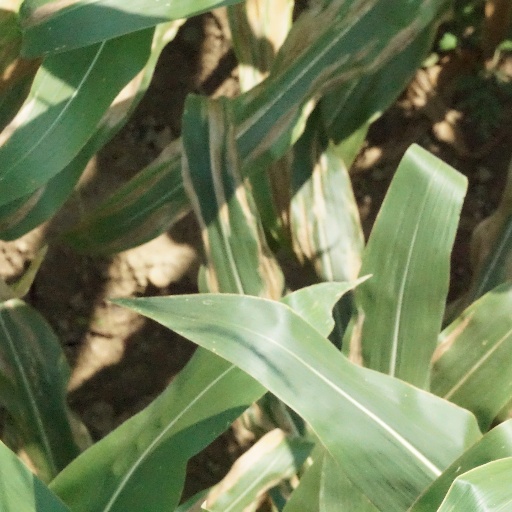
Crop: maize; corn